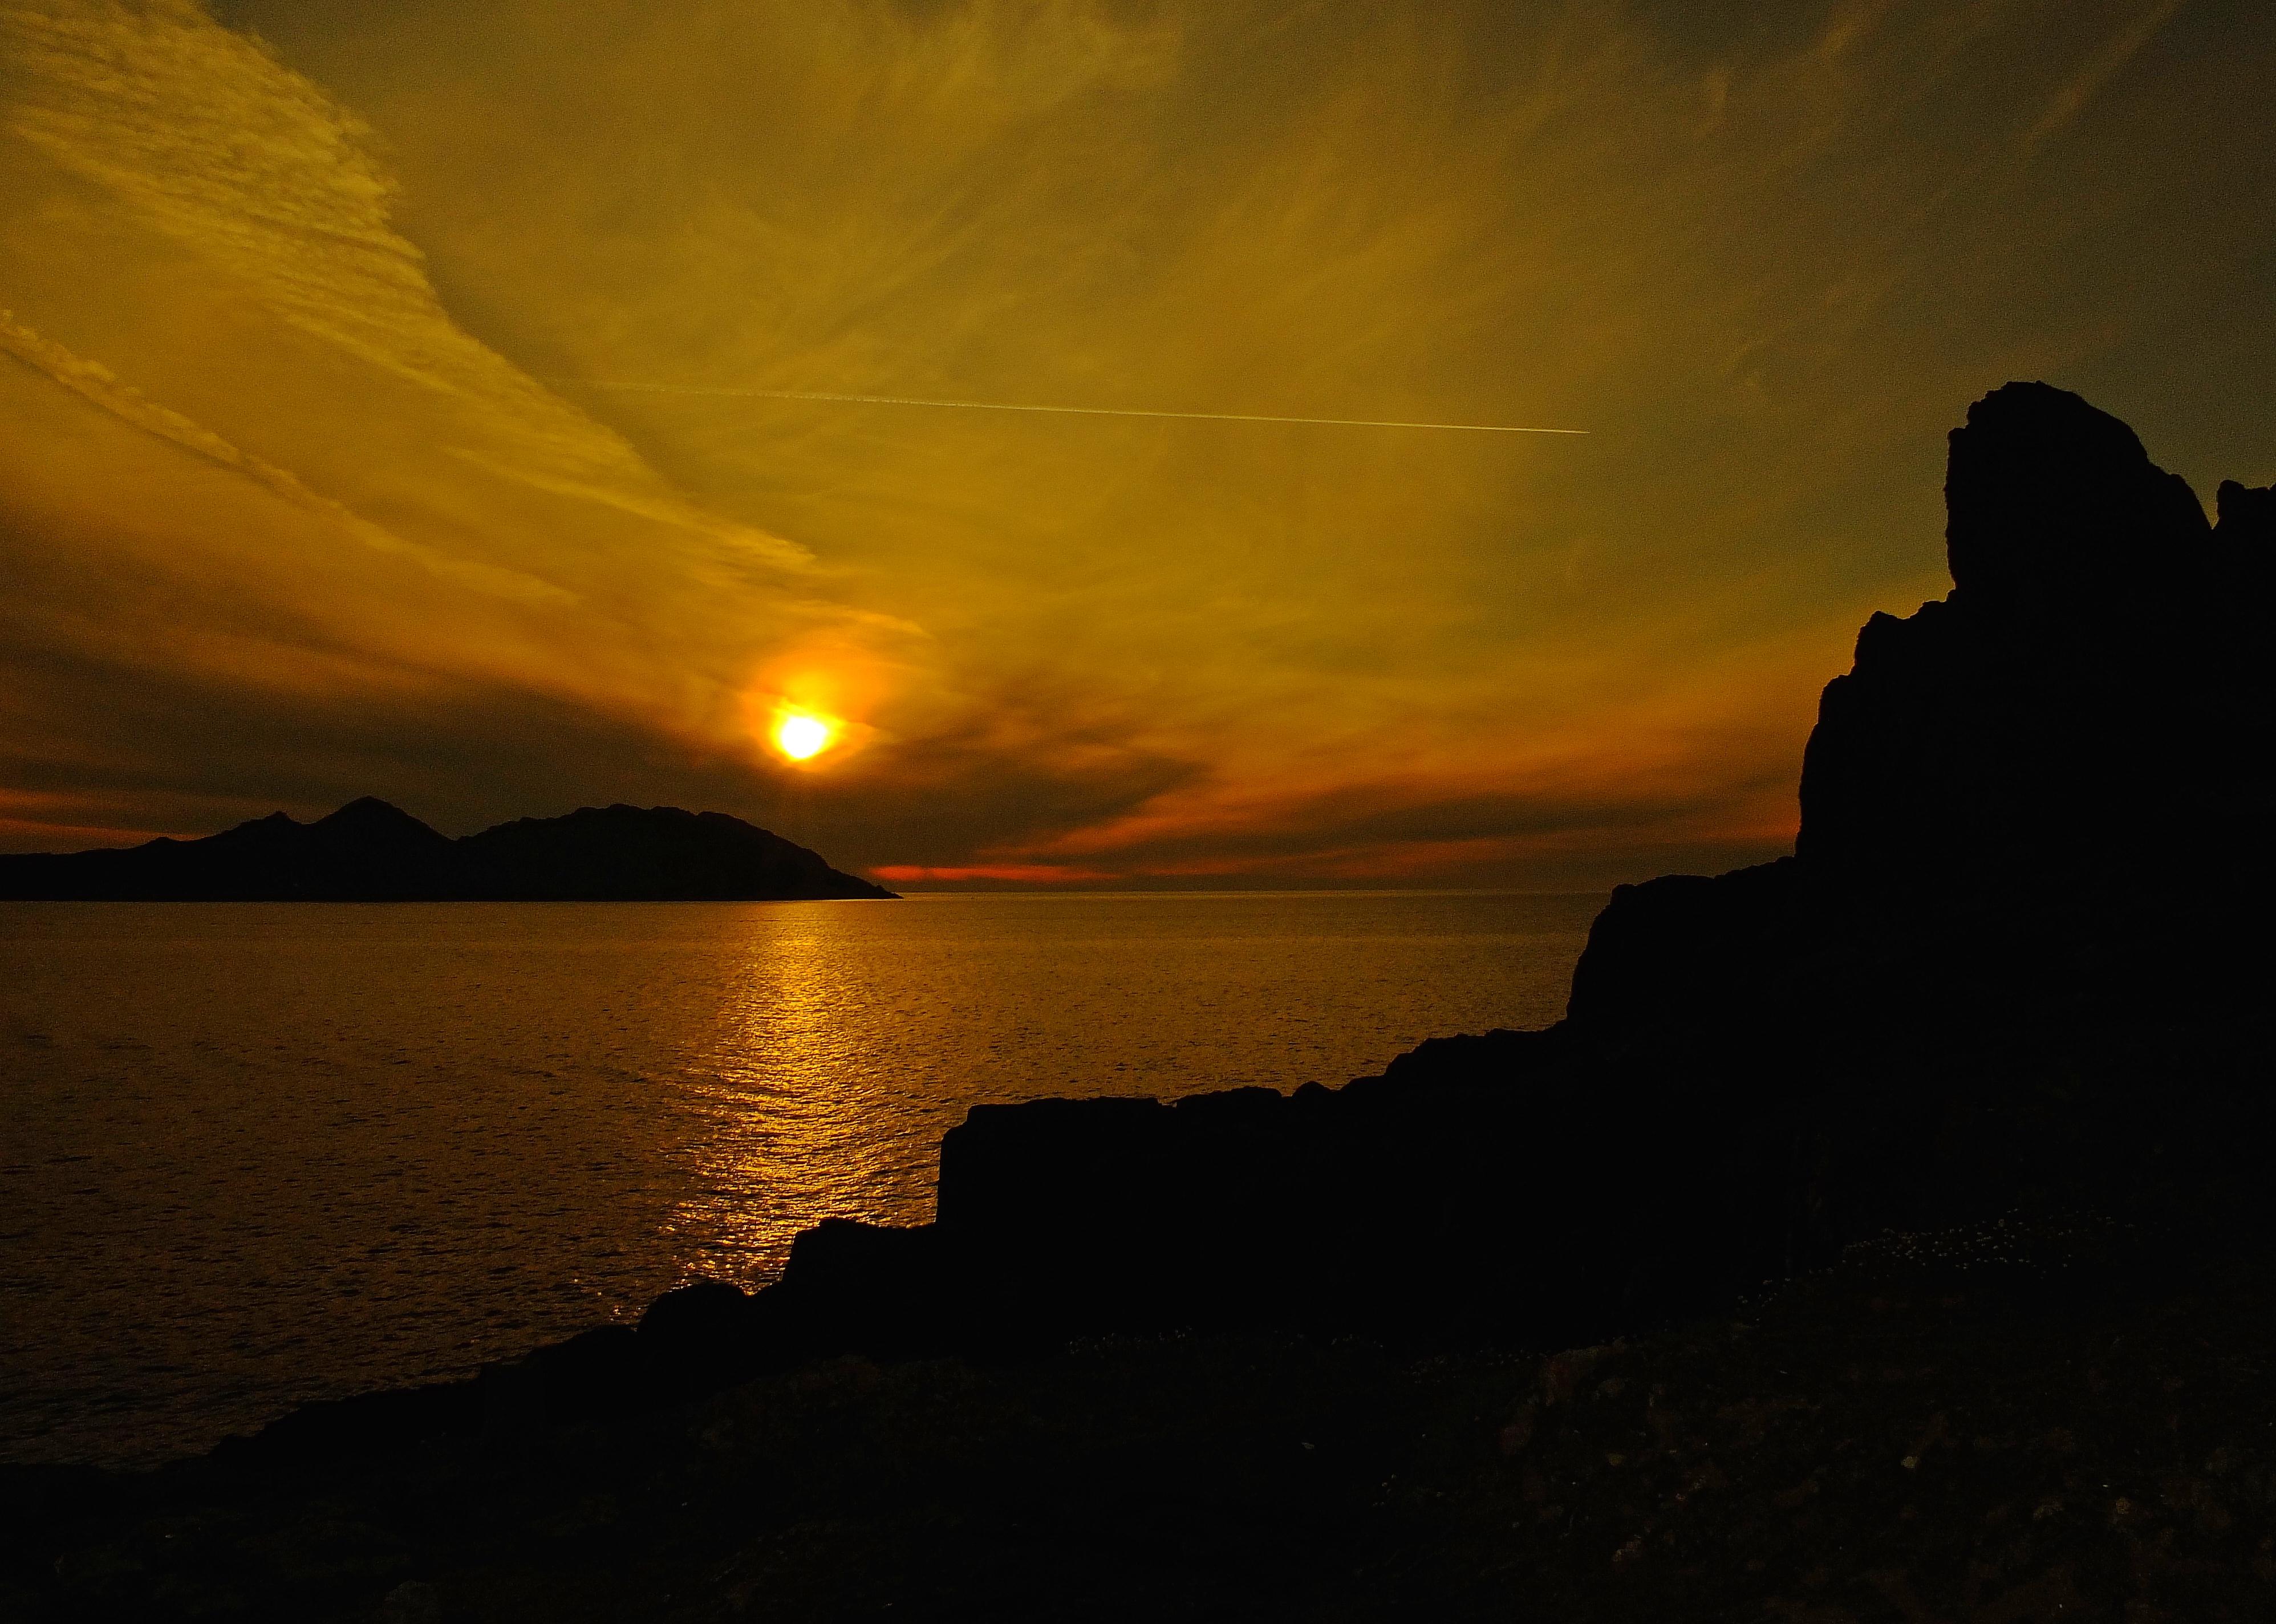
landscape, sea, coast, ocean, horizon, cloud, sky, sun, sunrise, sunset, night, sunlight, morning, dawn, atmosphere, dusk, evening, reflection, bay, darkness, moonlight, spain, galicia, pontevedra, paisajes, espana, ggl1, gaby1, gphoto, vigo, cabodohome, fujifilmxs1, afterglow, vigogaliciaespa a, astronomical object, atmospheric phenomenon